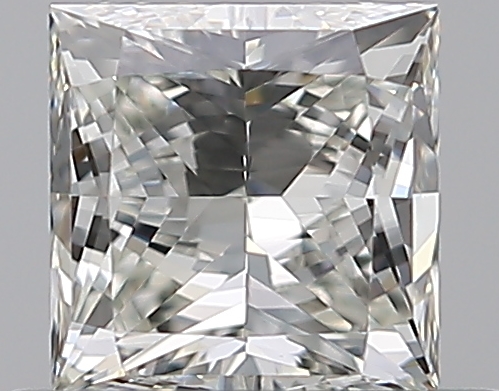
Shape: princess
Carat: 0.7
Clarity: VVS1
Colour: J
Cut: VG
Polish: EX
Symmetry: VG
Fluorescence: N
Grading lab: GIA
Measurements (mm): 4.65 x 4.6 x 3.45